Federal government of the United States

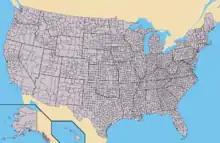
The states of the United States as divided into counties (or, in Louisiana and Alaska, parishes and boroughs, respectively). Alaska and Hawaii are not to scale and the Aleutian and uninhabited Northwestern Hawaiian Islands have been omitted.

The budget document often begins with the president's proposal to Congress recommending funding levels for the next fiscal year, beginning October 1 and ending on September 30 of the year following. The fiscal year refers to the year in which it ends.